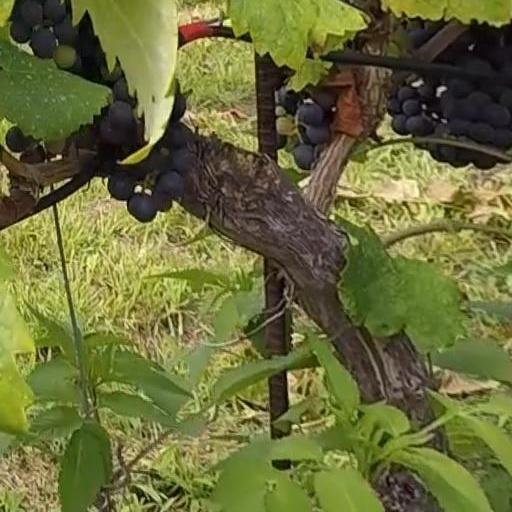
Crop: grape